North–South Expressway Southern Route

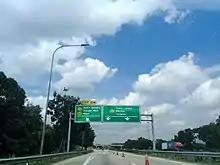
Bukit Gambir Interchange

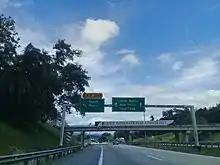
Pagoh Interchange

The expressway becomes a four-lane dual-carriageway expressway. Along these section also the divider between lanes is decorated with flower trees instead. This is also where the only concrete pavement is done in this route, particularly between Ayer Keroh - Jasin part.